St. Lucy's Church (Newark, New Jersey)

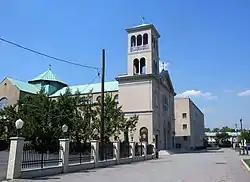

St. Lucy's Church is a historic church at 19-27 Ruggiero Plaza at the intersection of Seventh Ave.in Newark, Essex County, New Jersey, United States. It is home to the American National Shrine of Saint Gerard Majella in the Catholic Church.